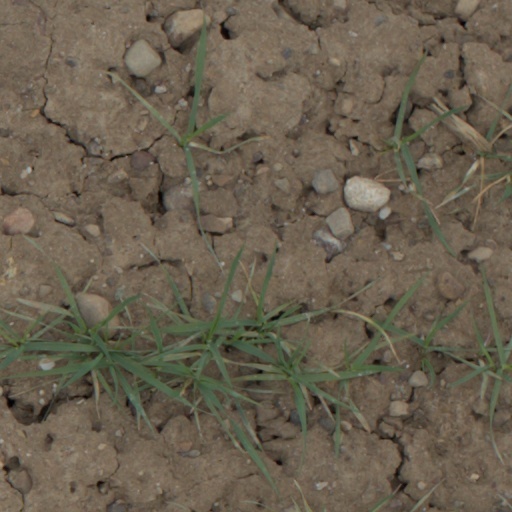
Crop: wheat